Gray Davis

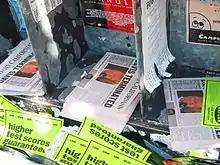
Headlines of Gray Davis's defeat in UC Berkeley's newspaper, the "Daily Californian". The paper's headlines read "Davis Terminated", a reference to one of then governor-elect Arnold Schwarzenegger's movie characters, The Terminator.

While California's economy was expanding, California was producing record budget surpluses under Davis even after his tax cuts and new spending. According to the California Department of Finance, California, had a 10% surplus at the end of 1999 and California was projected to have a 4% surplus at the end fiscal year 2000. These surplus monies were left in the treasury. Davis claimed to be cautious with state finances.